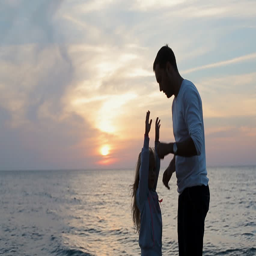
father throws up in the air little happy girl near the sea on beautiful sunset in slow motion